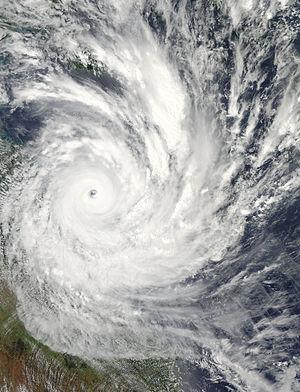
Le cyclone Yasi est un cyclone tropical ayant frappé le nord du Queensland, en Australie en janvier 2011. Il est issu d'une dépression tropicale formée près des Fidji et s'est graduellement intensifié pour atteindre la catégorie 5 de l'échelle australienne des cyclones avant de toucher la côte près de Mission Beach au sud de Cairns. Le système a ensuite poursuivi vers l'ouest-sud-ouest en faiblissant rapidement à cause de la friction et a fini sa vie dans le centre de l'Australie.